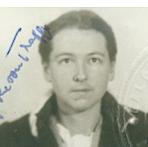
Age: 34